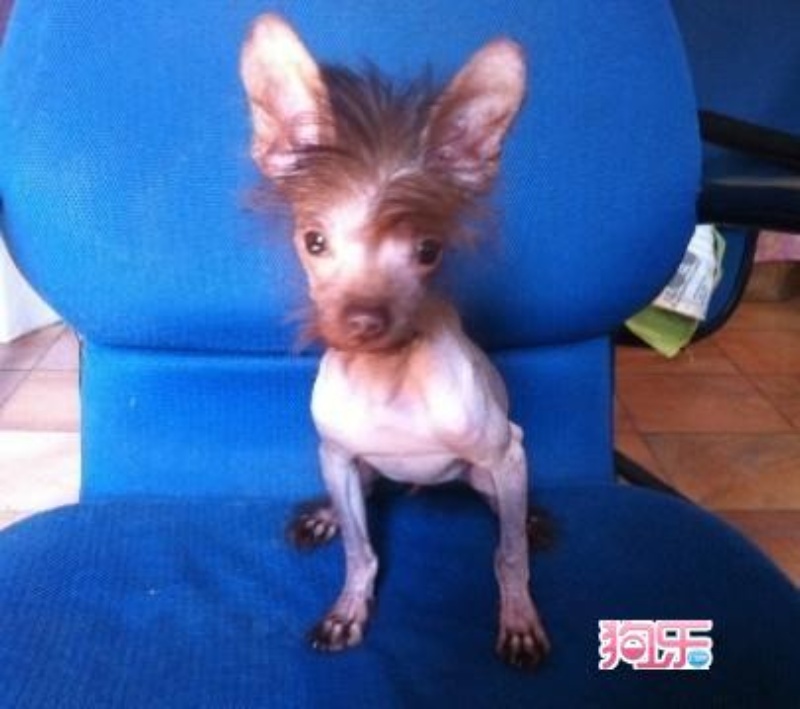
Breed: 234-n000093-Chinese_Crested_Dog